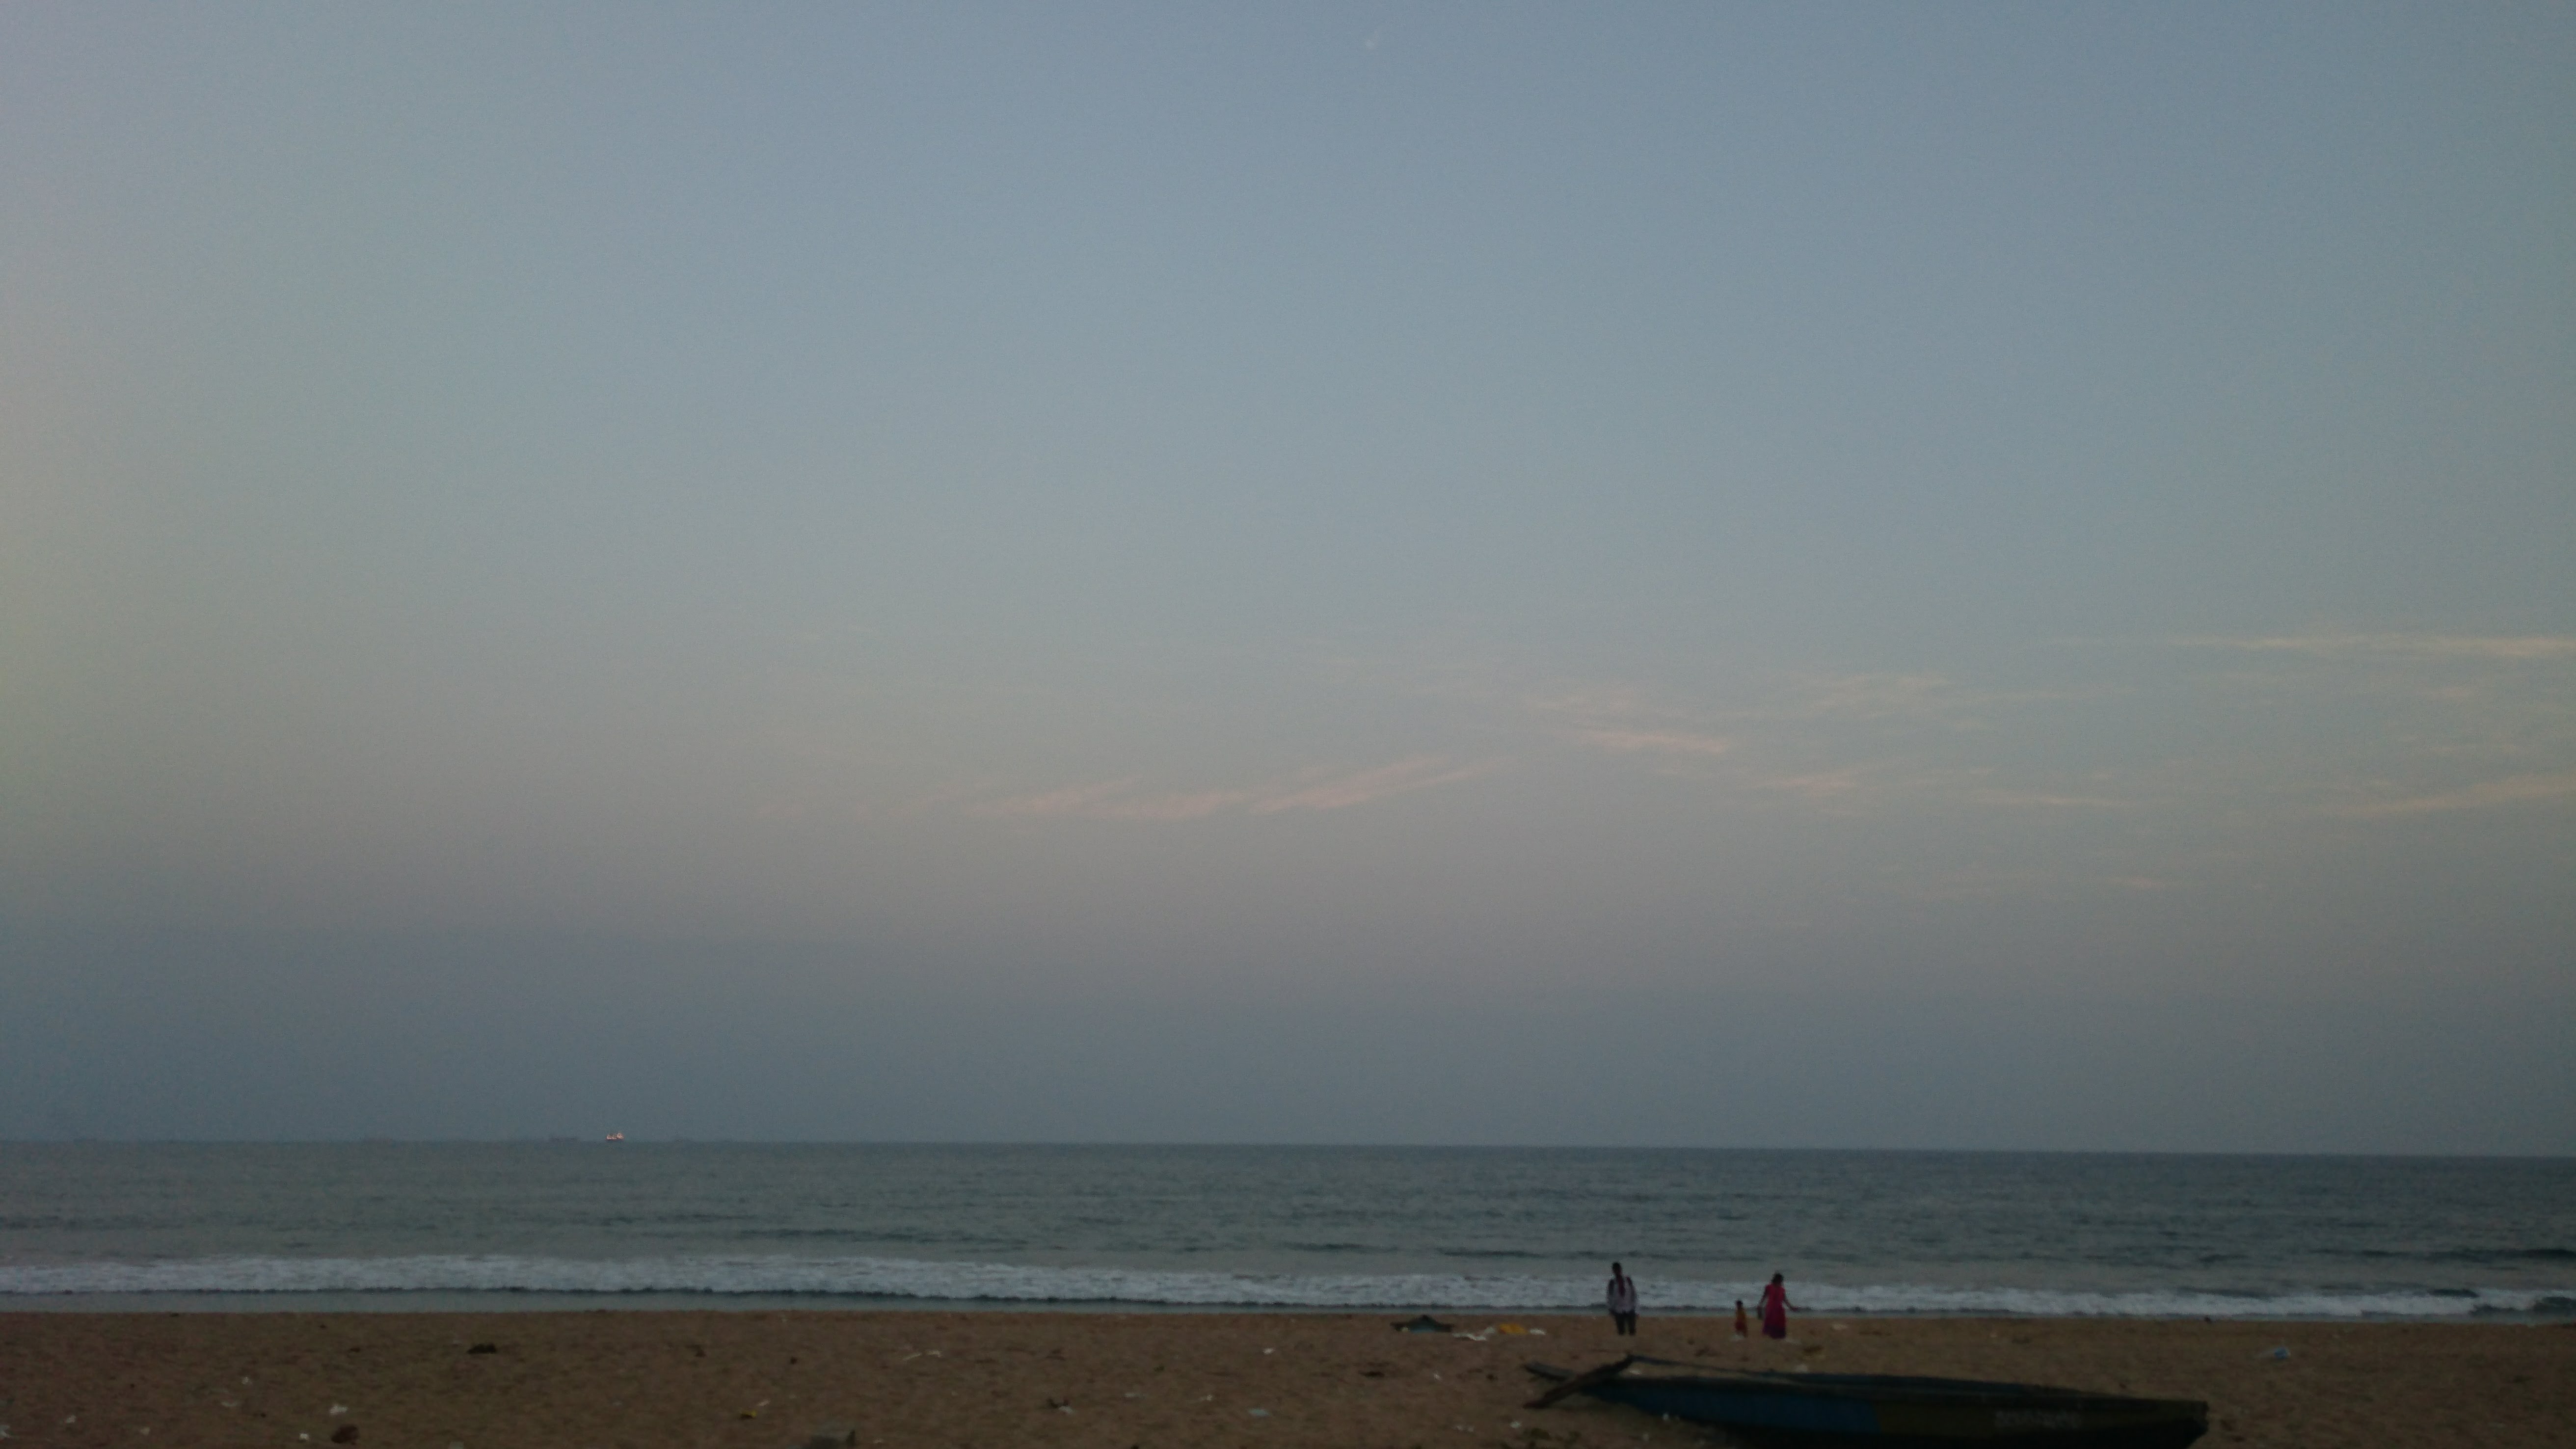
beach, Vishakapatnam, horizon, abyss, Andhra Pradesh, evening, dusk, sea, sky, body of water, ocean, shore, coast, calm, coastal and oceanic landforms, cloud, wind wave, wave, water, vacation, sunset, sand